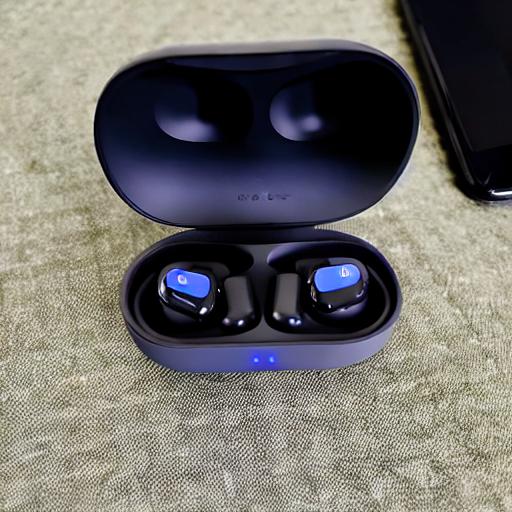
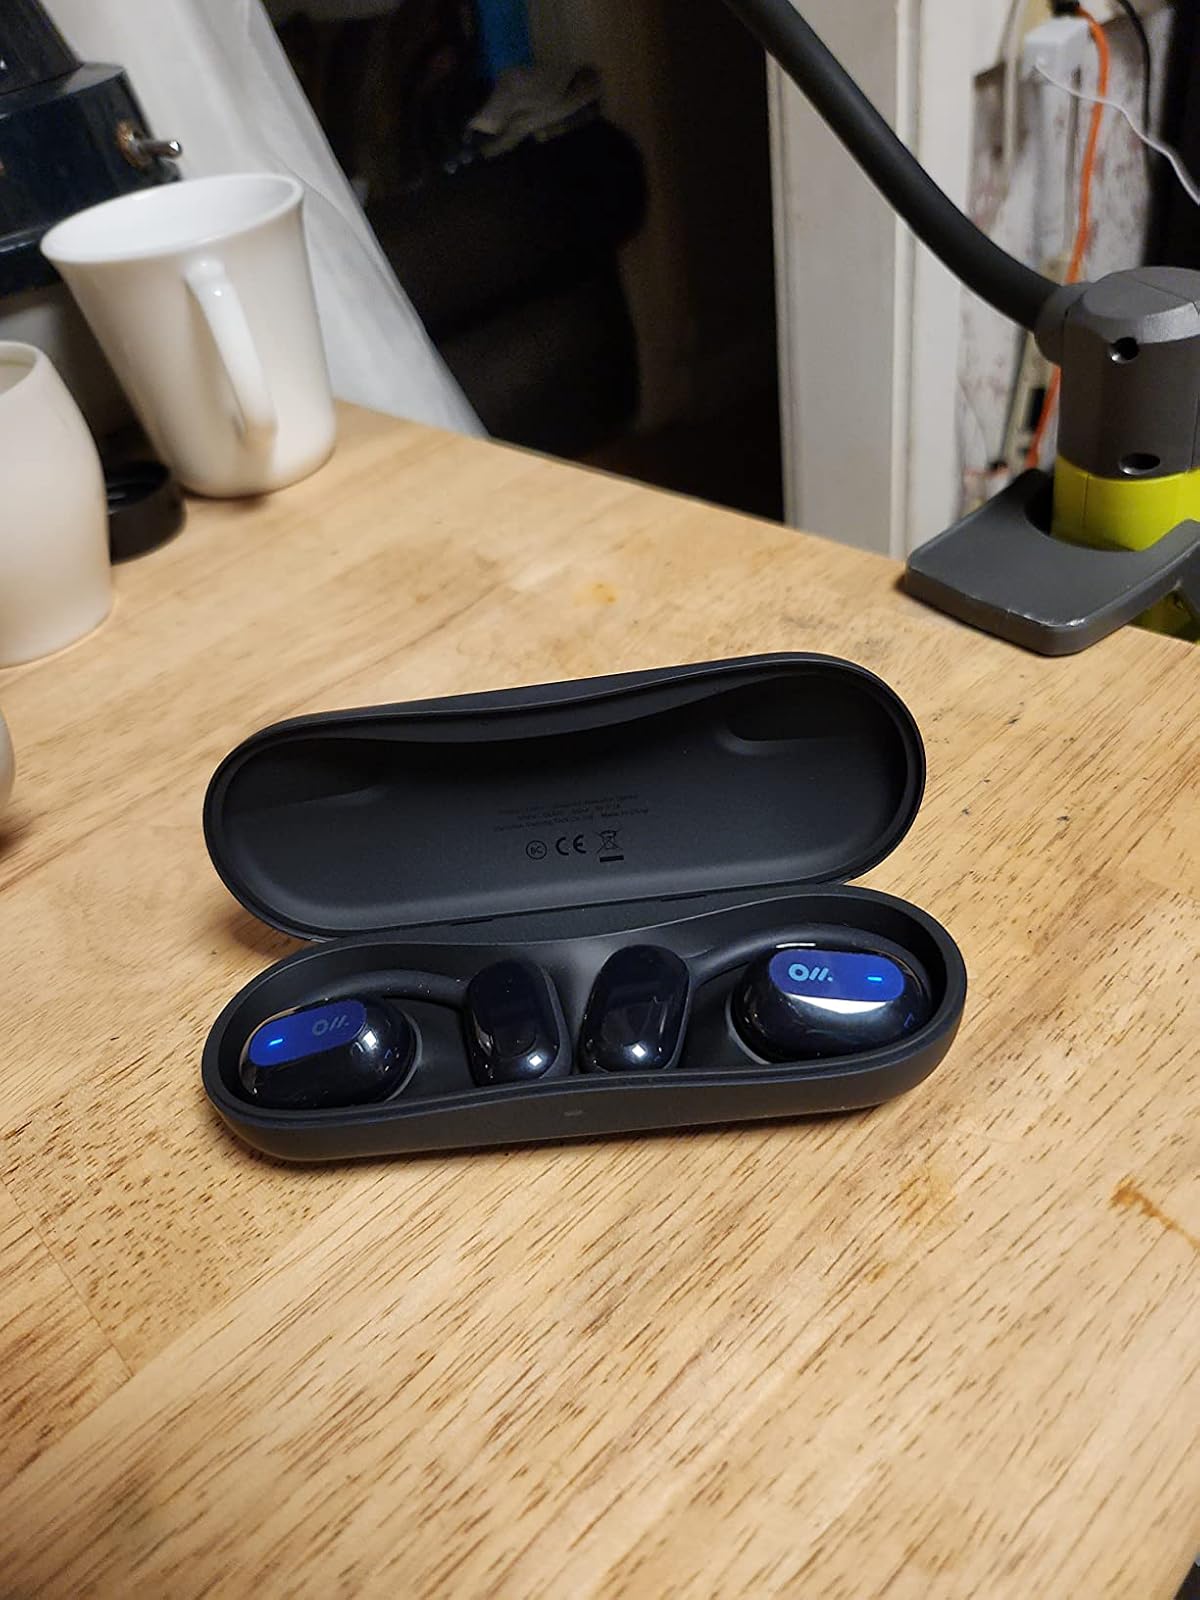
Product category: earbuds
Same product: no